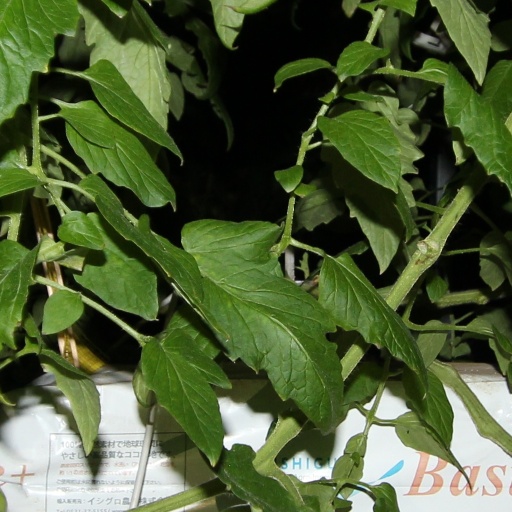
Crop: tomato